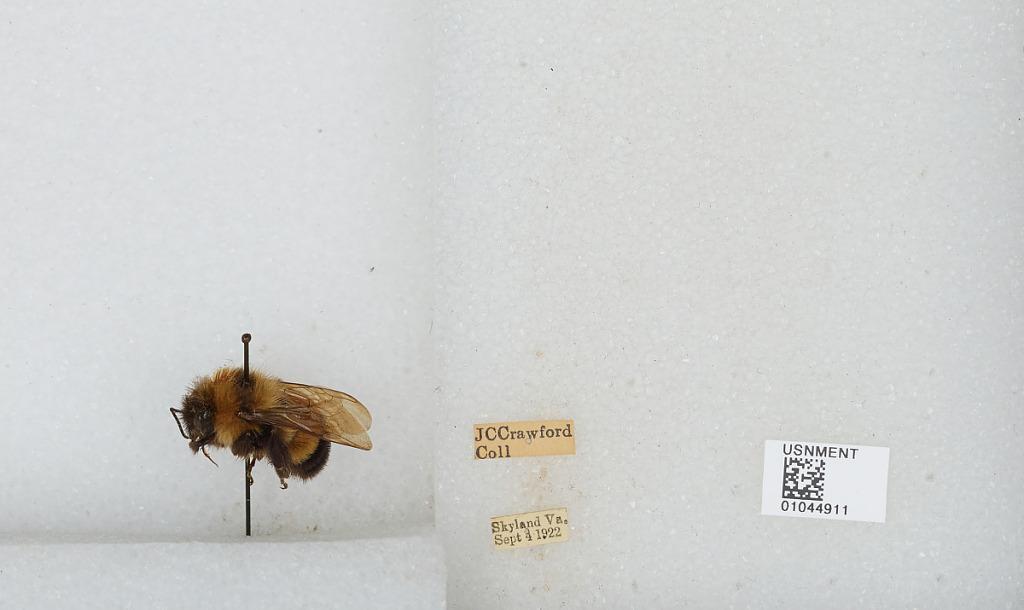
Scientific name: Bombus sp.
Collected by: J. Crawford
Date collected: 1922-9-4
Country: United States
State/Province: Virginia
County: Page
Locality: Skyland
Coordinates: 38.5931, -78.3803